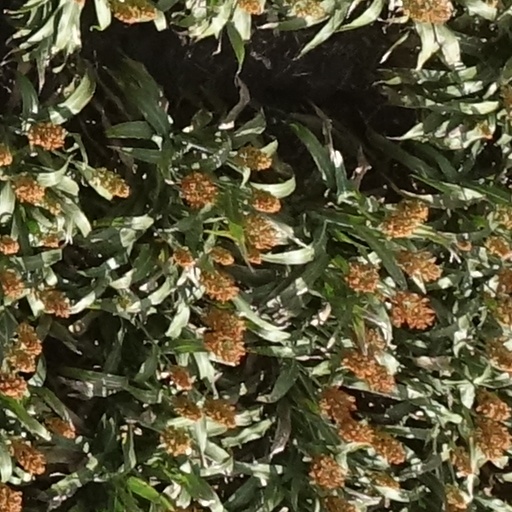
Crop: sorghum